Ross Montgomery

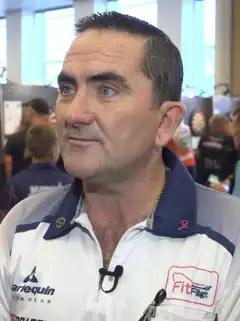
Montgomery in 2021

Ross Montgomery (born 16 October 1962), nicknamed the Boss, is a Scottish former professional darts player who competes in World Seniors Darts (WSD) events. He formerly participated in both World Darts Federation (WDF) and Professional Darts Corporation (PDC) events. He is the reigning World Seniors Darts Champion, having won the 2025 World Seniors Championship. Montgomery also won the 2025 WSD Champion of Champions.